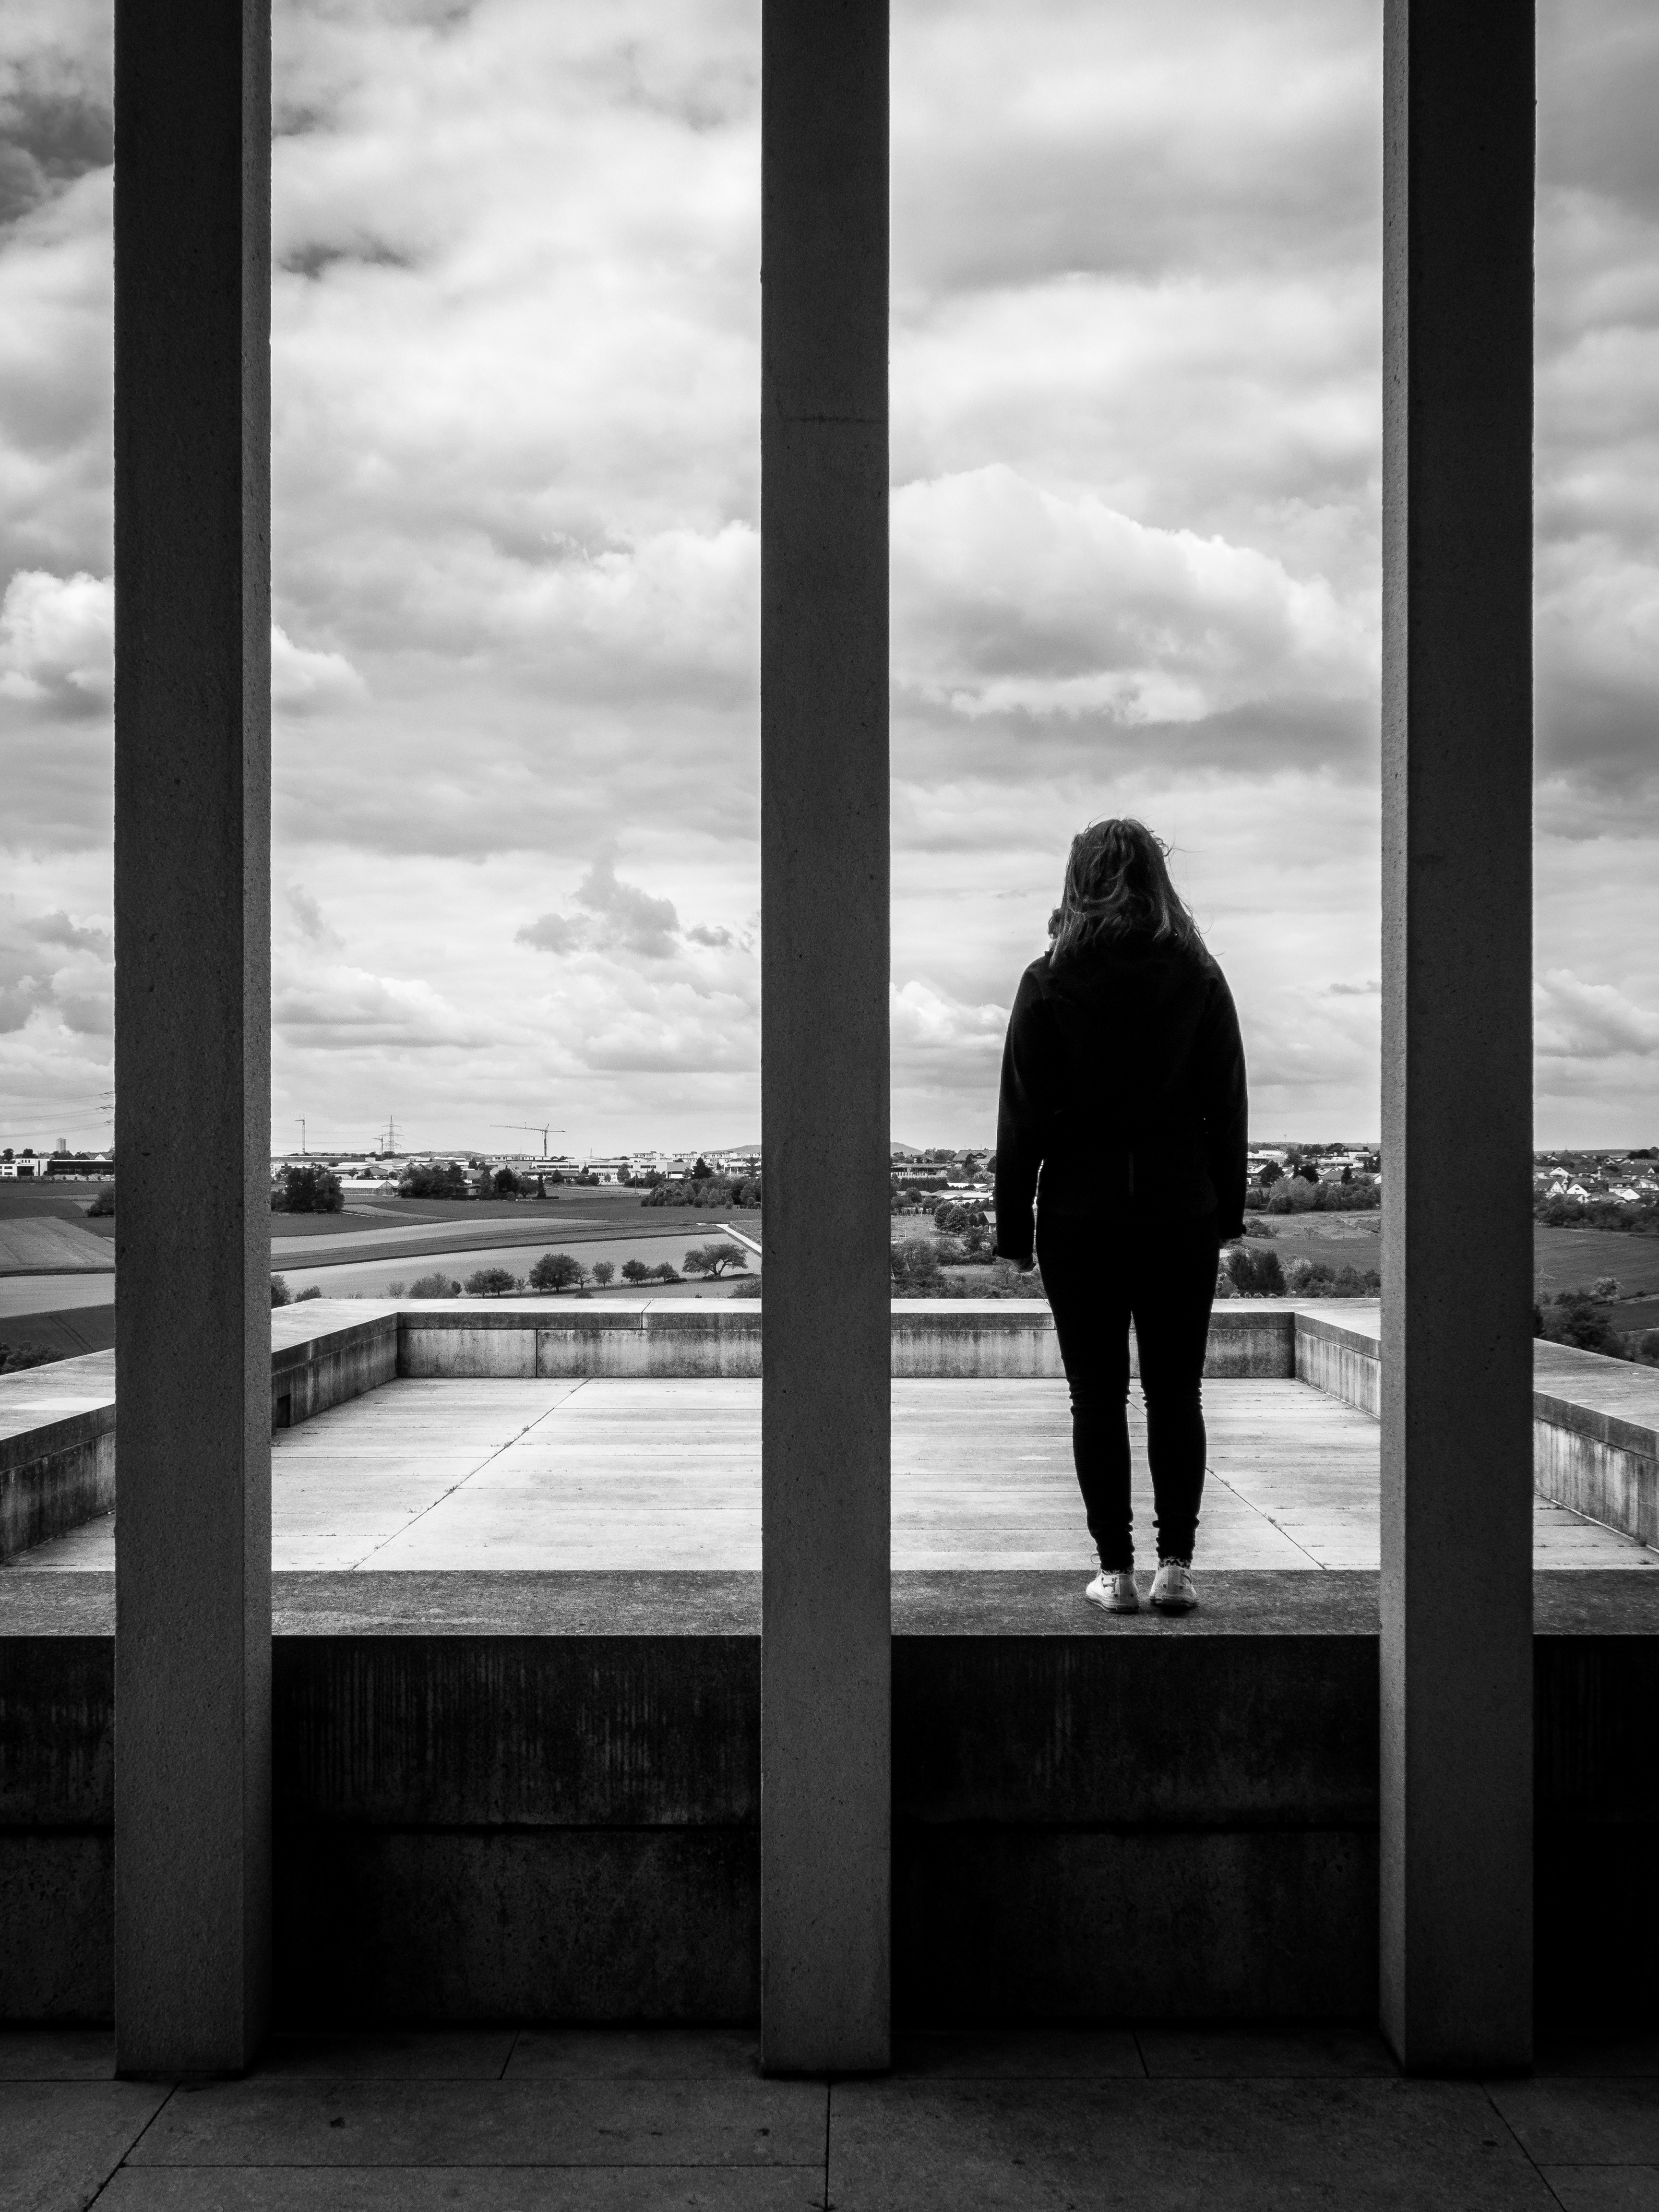
black and white, white, photography, black, monochrome, photograph, image, shape, monochrome photography